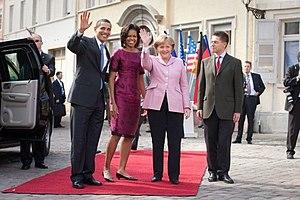
Joachim Sauer, né le 19 avril 1949 à Hosena, est un professeur d’université allemand enseignant la chimie physique et théorique.
Les relations entre l'Allemagne et les États-Unis sont les relations trans-Atlantique entre la République fédérale d'Allemagne et les États-Unis. L'Allemagne a une ambassade à Washington D.C tandis que les États-Unis ont une ambassade à Berlin.